24th and 25th Consolidated Texas Cavalry Regiment

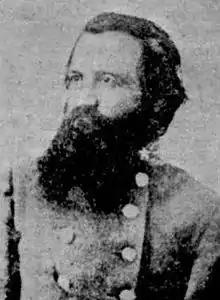
James A. Smith

Granbury's brigade was reorganized before fighting in the Atlanta campaign. The 24th-25th Consolidated Texas Cavalry Regiment led by Colonel Wilkes was separated from the 17th-18th Texas Cavalry, but the two units served in the same brigade. The other units in the brigade were the 6th-15th Texas, 7th Texas Infantry, and 10th Texas Infantry. Other leaders of the 24th-25th Texas Cavalry were Lieutenant-Colonel Neyland and Major Taylor during the campaign. On February 26, 1864, Granbury's brigade drove off a Union mounted regiment that had seized Dug Gap. On May 8, Granbury's brigade was sent back to Dug Gap where it repulsed a Union attack during the Battle of Rocky Face Ridge. The next major action of Granbury's brigade was at the Battle of Pickett's Mill where it repulsed the attack of a Union division. The Federals aimed for a section of the Confederate line that was guarded only by cavalrymen. However, Granbury's men arrived just in time to plug the gap. Cleburne's division sustained 448 casualties, mostly among Granbury's Texans, but their foes lost 1,400. Captain Foster, recovered from his wound, was on picket duty the next morning when he found himself surrounded by dead Federals, many of whom were shot in the head. Though he had seen many dead and wounded soldiers in the war, the gruesome sight made Foster feel faint and he had to leave.